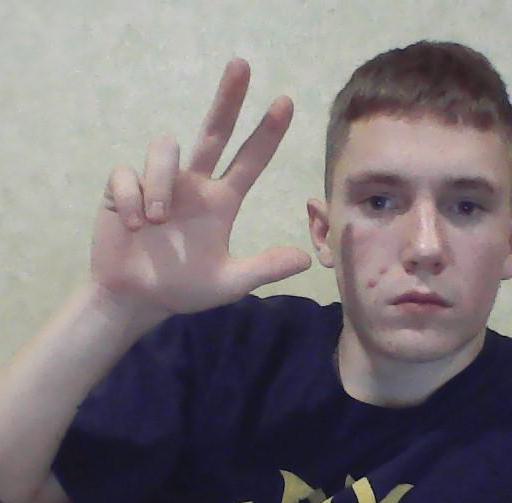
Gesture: three2